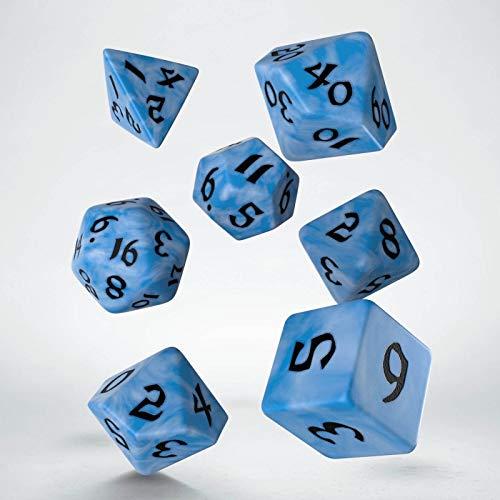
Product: Q WORKSHOP Classic Runic Glacier & Black Dice Set (7)
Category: Toys & Games | Games & Accessories | Game Accessories | Standard Game Dice
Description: Great Condition.
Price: $7.00
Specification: ProductDimensions:2.9x1x4.7inches|ItemWeight:1.6ounces|ShippingWeight:1.6ounces(Viewshippingratesandpolicies)|ASIN:B07ZGGQJYB|Itemmodelnumber:SCLR2CQWS|Manufacturerrecommendedage:3yearsandup